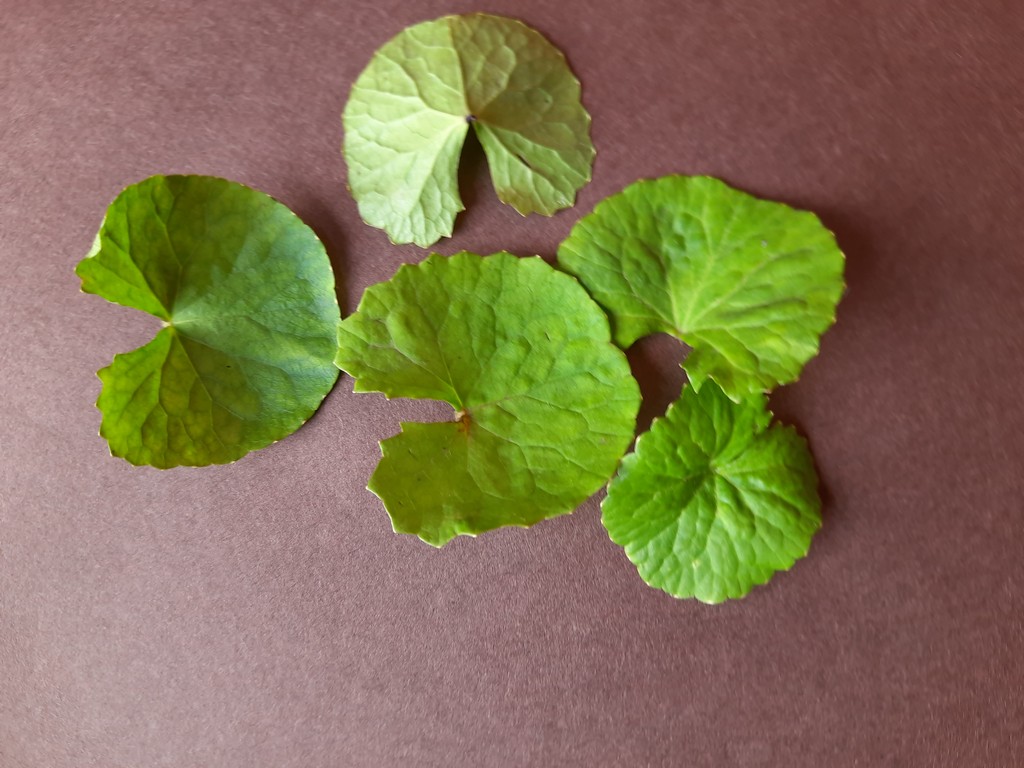
Label: Healthy